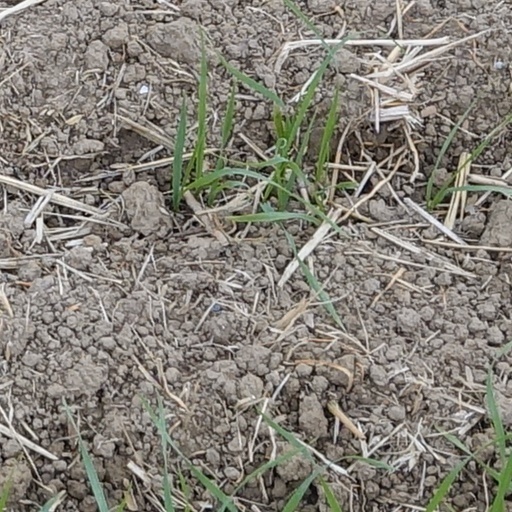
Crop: wheat